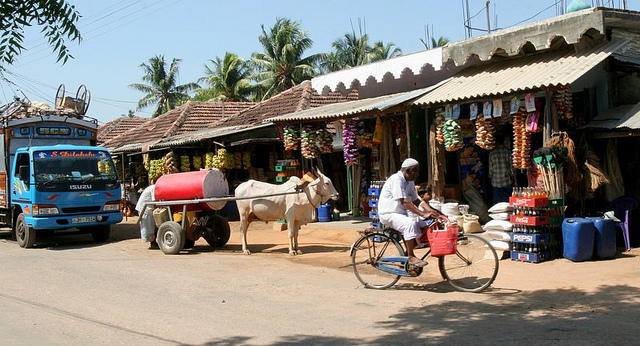
A man on a bike in front of a cow and a truck.

An oxen pulling a cart and a bright blue truck make deliveries to an outdoor market.

A truck is driving behind a mule pulling cart and a man riding a bicycle.